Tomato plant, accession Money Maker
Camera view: bottom (45 deg); turntable rotation: 180 degrees
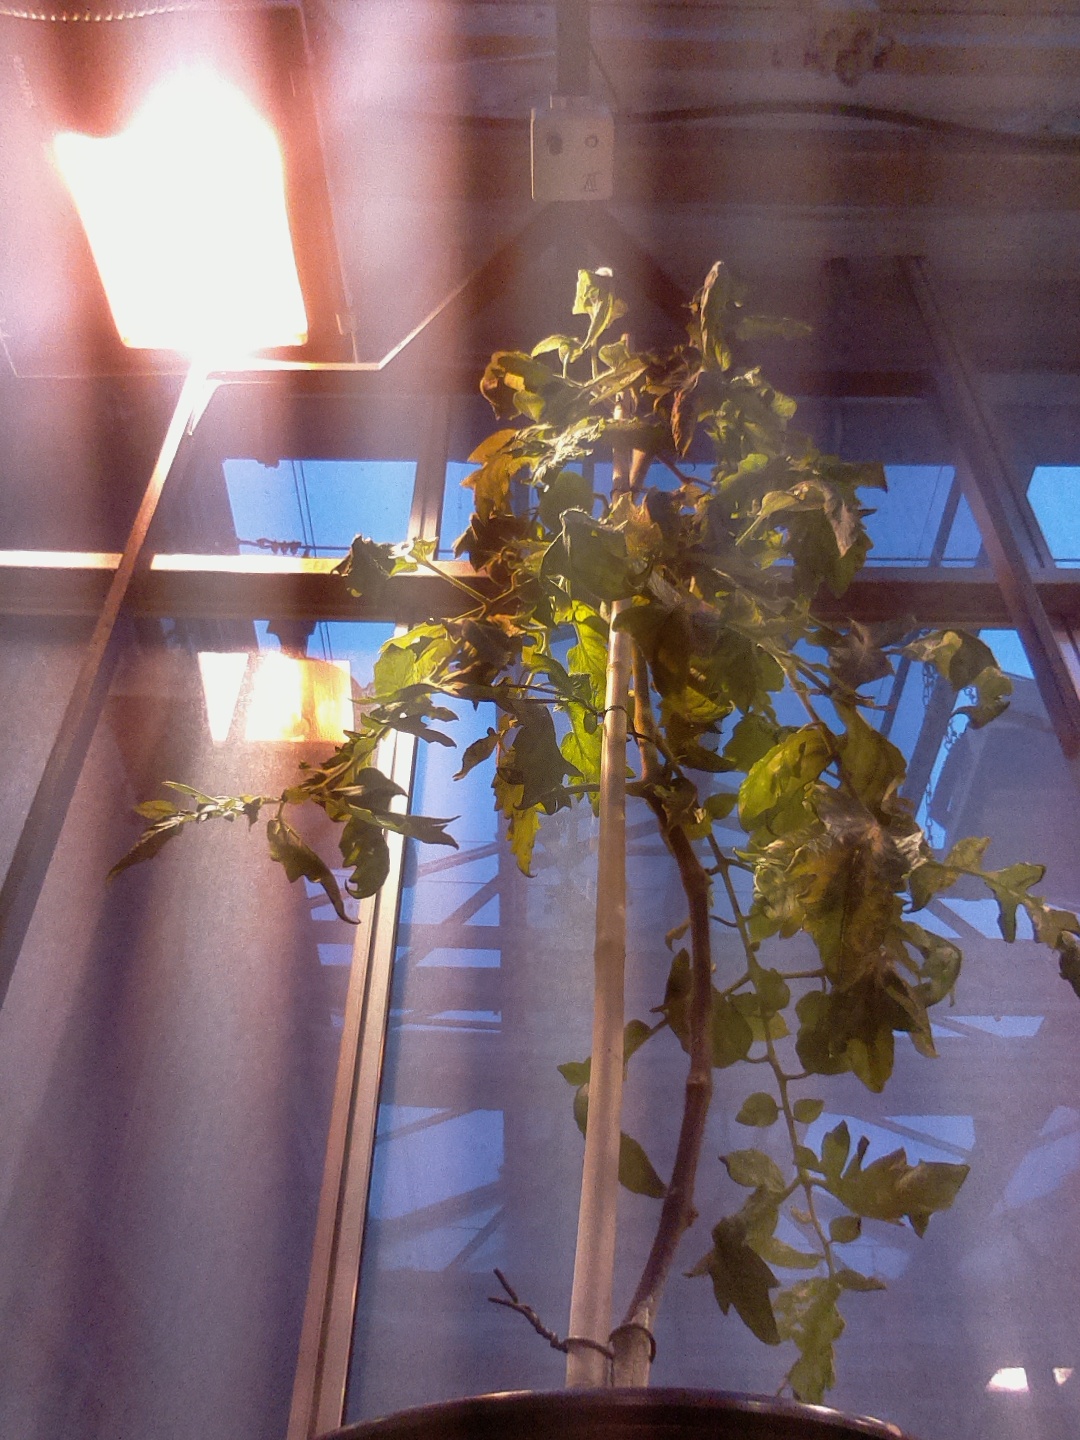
BBCH growth stage 74: 40%-50% of final fruit size